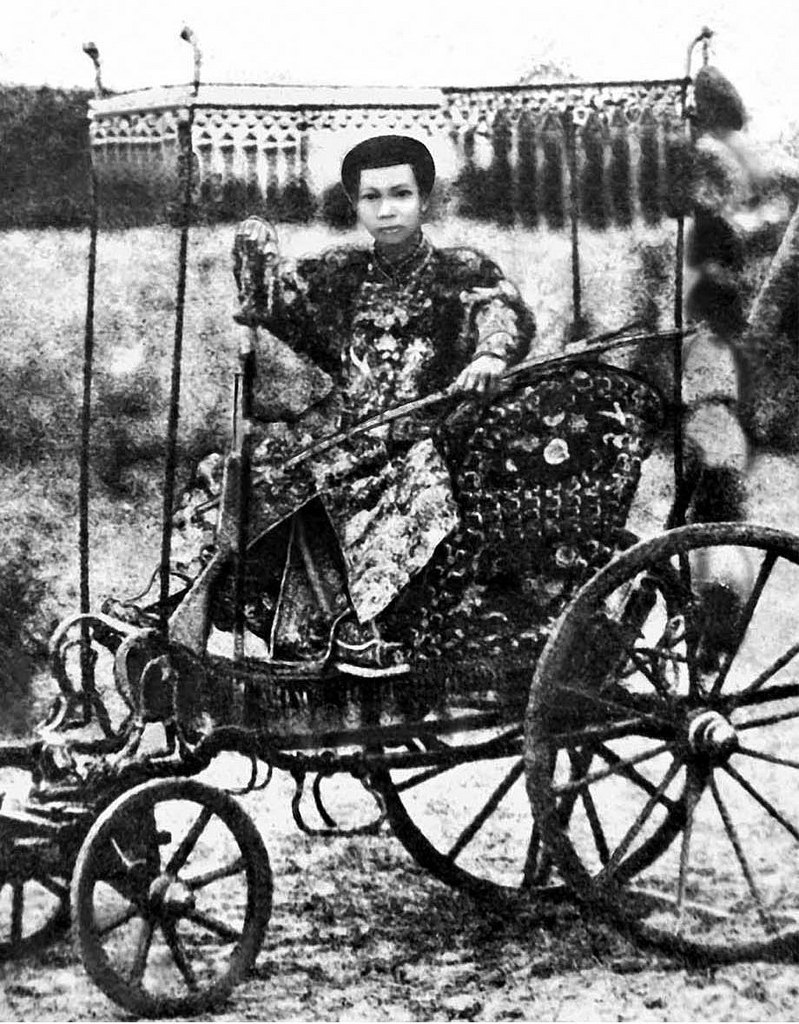
จักรพรรดิเกี๊ยน ฟุก

| full name = สมเด็จพระจักรพรรดิเกี๊ยน ฟุก Kiến Phúc
| image = Kien Phuc.jpg
| reign = 2 ธันวาคม ค.ศ. 1883 – 31 กรกฎาคม ค.ศ 1884 ()
| predecessor = สมเด็จพระจักรพรรดิเหียป ฮหว่า
| successor = สมเด็จพระจักรพรรดิห่าม งี
| birth_name =เหงียน ฟุก อึง ดังเหงียน ฟุก เห่า
| succession = จักรพรรดิแห่งราชวงศ์เหงียน
| พระบรมนามาภิไธย =เถี่ยว ดึ๊ก จี๊ เฮี้ยว เวียน ซเหวะ หงิ ฮหว่าง เด๊()
| regent = เหงียน วัน เตื่อง โตน เทิ้ต เทวียต
| father = เจ้าชายเหงียน ฟุก ห่ง กาย เจ้าชายแห่งเกียนท้าย
| mother =บู่ย ถิ ทัญ
สมเด็จพระจักรพรรดิเกี๊ยน ฟุก (; 12 กุมภาพันธ์ ค.ศ. 1869 – 31 กรกฎาคม ค.ศ. 1884) เป็นยุวจักรพรรดิแห่งเวียดนาม ทรงครองราชย์เป็นเวลา 7 เดือนเศษ ระหว่างปี ค.ศ. 1883 - ค.ศ 1884 เป็นพระจักรพรรดิพระองค์ที่ 7 แห่งราชวงศ์เหงียน
==พระราชประวัติ==
สมเด็จพระจักรพรรดิเกี๊ยน ฟุก ประสูติในปี ค.ศ. 1869 มีพระนามเดิมว่า เจ้าชายเหงียน ฟุก อึง ดัง () พระองค์เป็นพระราชภาติยะและพระราชโอรสบุญธรรมของสมเด็จพระจักรพรรดิตึ ดึ๊ก พระองค์ทรงครองราชย์เกือบ 8 เดือน (2 ธันวาคม ค.ศ. 1883 – 31 กรกฎาคม ค.ศ 1884)
สมเด็จพระจักรพรรดิตึ ดึ๊กได้ทรงเลี้ยงดูพระองค์ร่วมกับสมเด็จพระจักรพรรดิสุก ดึ๊ก พระภราดร และสมเด็จพระจักรพรรดิด่ง คั้ญ พระเชษฐา เนื่องจากสมเด็จพระจักรพรรดิตึ ดึ๊กทรงไม่สามารถให้กำเนิดพระราชบุตรได้ หลังจากการลอบปลงพระชนม์สมเด็จพระจักรพรรดิเหียป ฮหว่าแล้ว ผู้สำเร็จราชการเหงียน วัน เตื่อง () และโตน เทิ้ต เทวี้ยต () ได้รีบนำเอาเจ้าชายเหงียน ฟุก อึง ดัง ผู้มีพระชนมายุ 15 พรรษา ขึ้นครองราชย์เป็นพระจักรพรรดิพระองค์ใหม่ในเวลาประมาณ 5 นาฬิกาเช้าของวันที่ 1 ธันวาคม ค.ศ. 1883
สมเด็จพระจักรพรรดิเกี๊ยน ฟุก มักมีพระพลานามัยไม่แข็งแรงและเสด็จสวรรคตในพระราชวังเกี๊ยนถั่ญเมื่อวันที่ 31 กรกฎาคม ค.ศ. 1884 เป็นเวลาเกือบ 8 เดือนที่ทรงครองบัลลังก์ การเสด็จสวรรคตอย่างกะทันหันของพระองค์ก่อให้เกิดข่าวลือว่า พระมารดาบุญธรรมห็อก ฟี () กับเหงียน วัน เตื่อง ร่วมกันวางยาพิษเพื่อลอบปลงพระชนม์เพราะพระองค์ทรงล่วงรู้ความสัมพันธ์ลับระหว่างพระมารดาบุญธรรมกับผู้สำเร็จราชการ
== อ้างอิง ==
หมวดหมู่:จักรพรรดิเวียดนาม
หมวดหมู่:บุคคลจากเว้|ห
หมวดหมู่:ราชวงศ์เหงียน|ห
หมวดหมู่:พระมหากษัตริย์ที่ขึ้นครองราชย์ขณะทรงพระเยาว์|ห